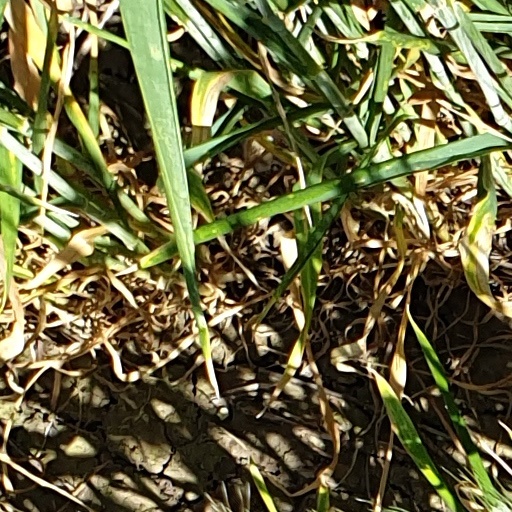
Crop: wheat